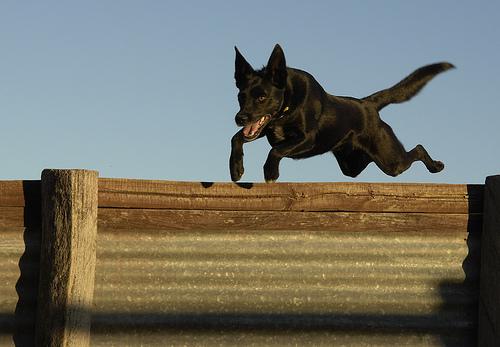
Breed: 209-n000049-kelpie